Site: brandenburg
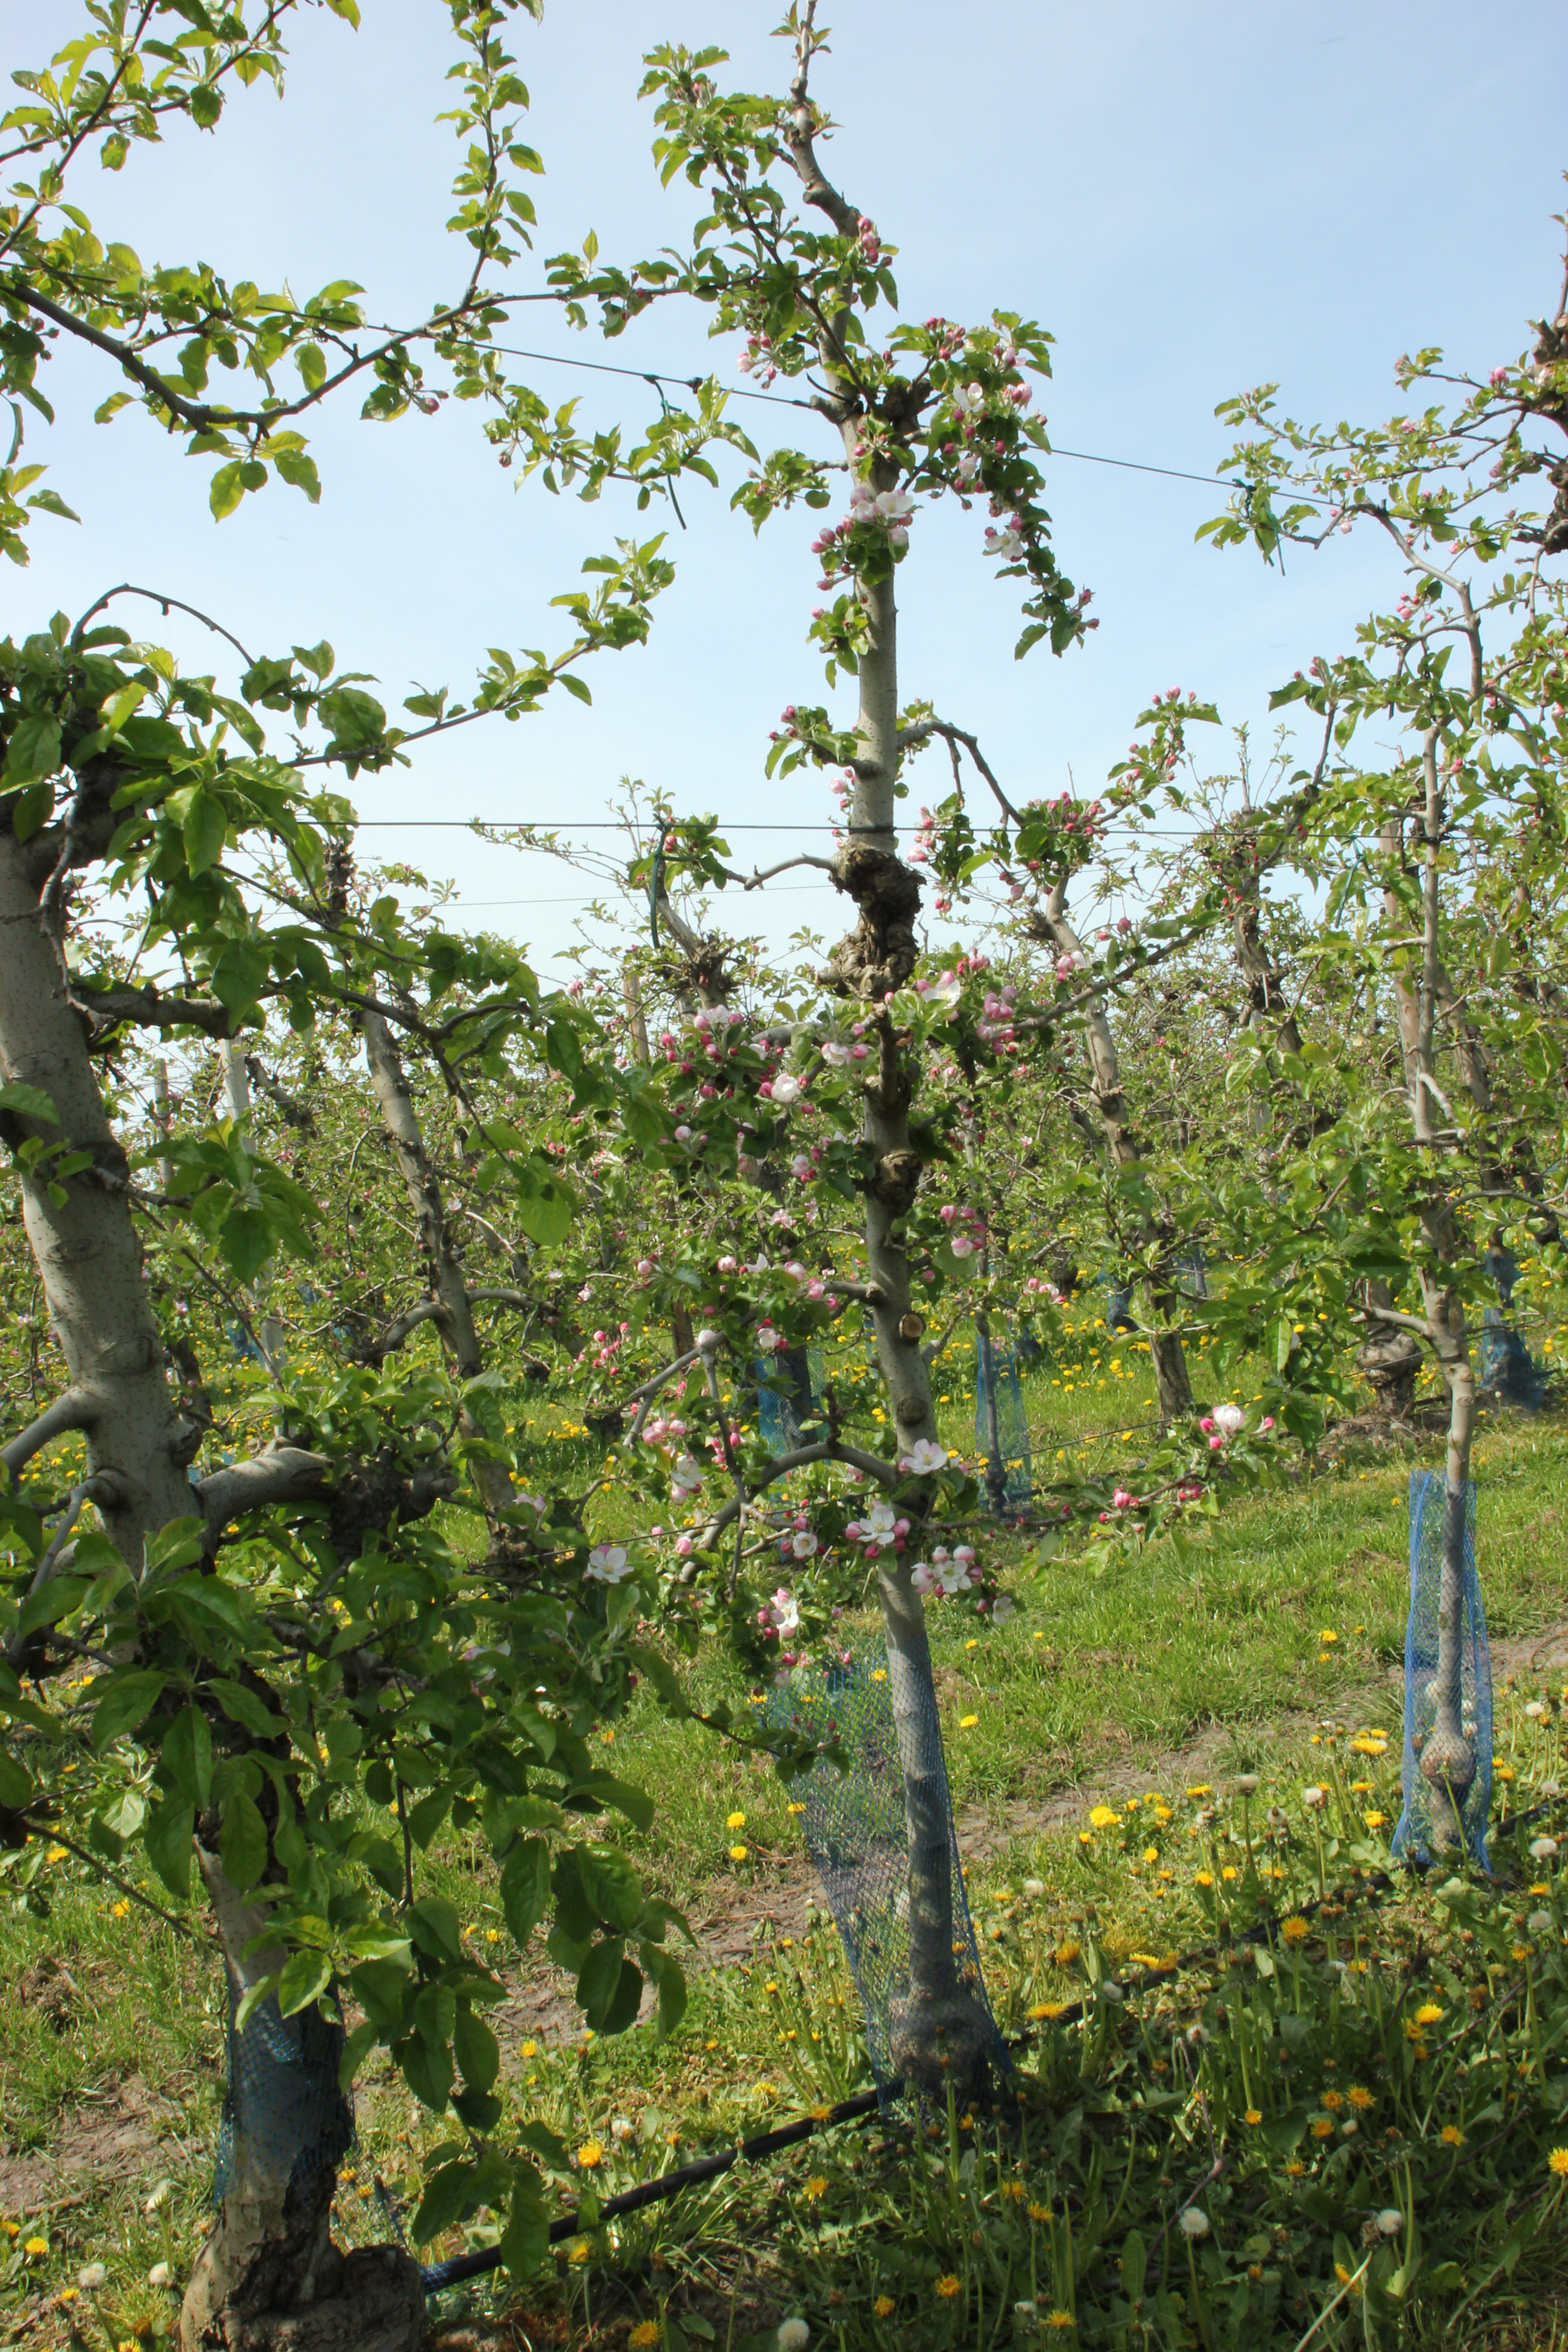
Growth stage (BBCH 60): Flowering